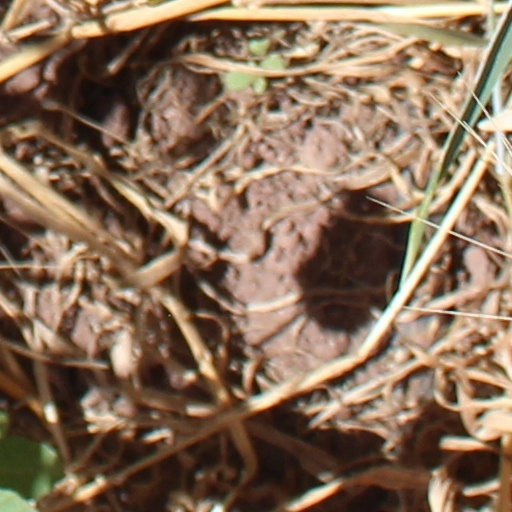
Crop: wheat